René Théodore Berthon

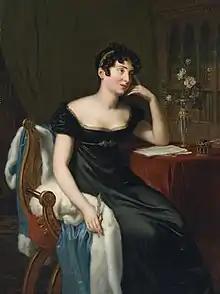
"Lady Morgan", portrait, now at the National Gallery of Ireland.

René Théodore Berthon (1776–1859) was a French painter of religious and historical subjects, and of portraits.